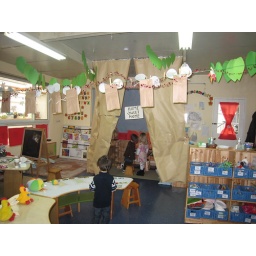
We built a tree with a &amp;quot;mouse house&amp;quot; inside in our classroom, to go along with a book we've been reading.